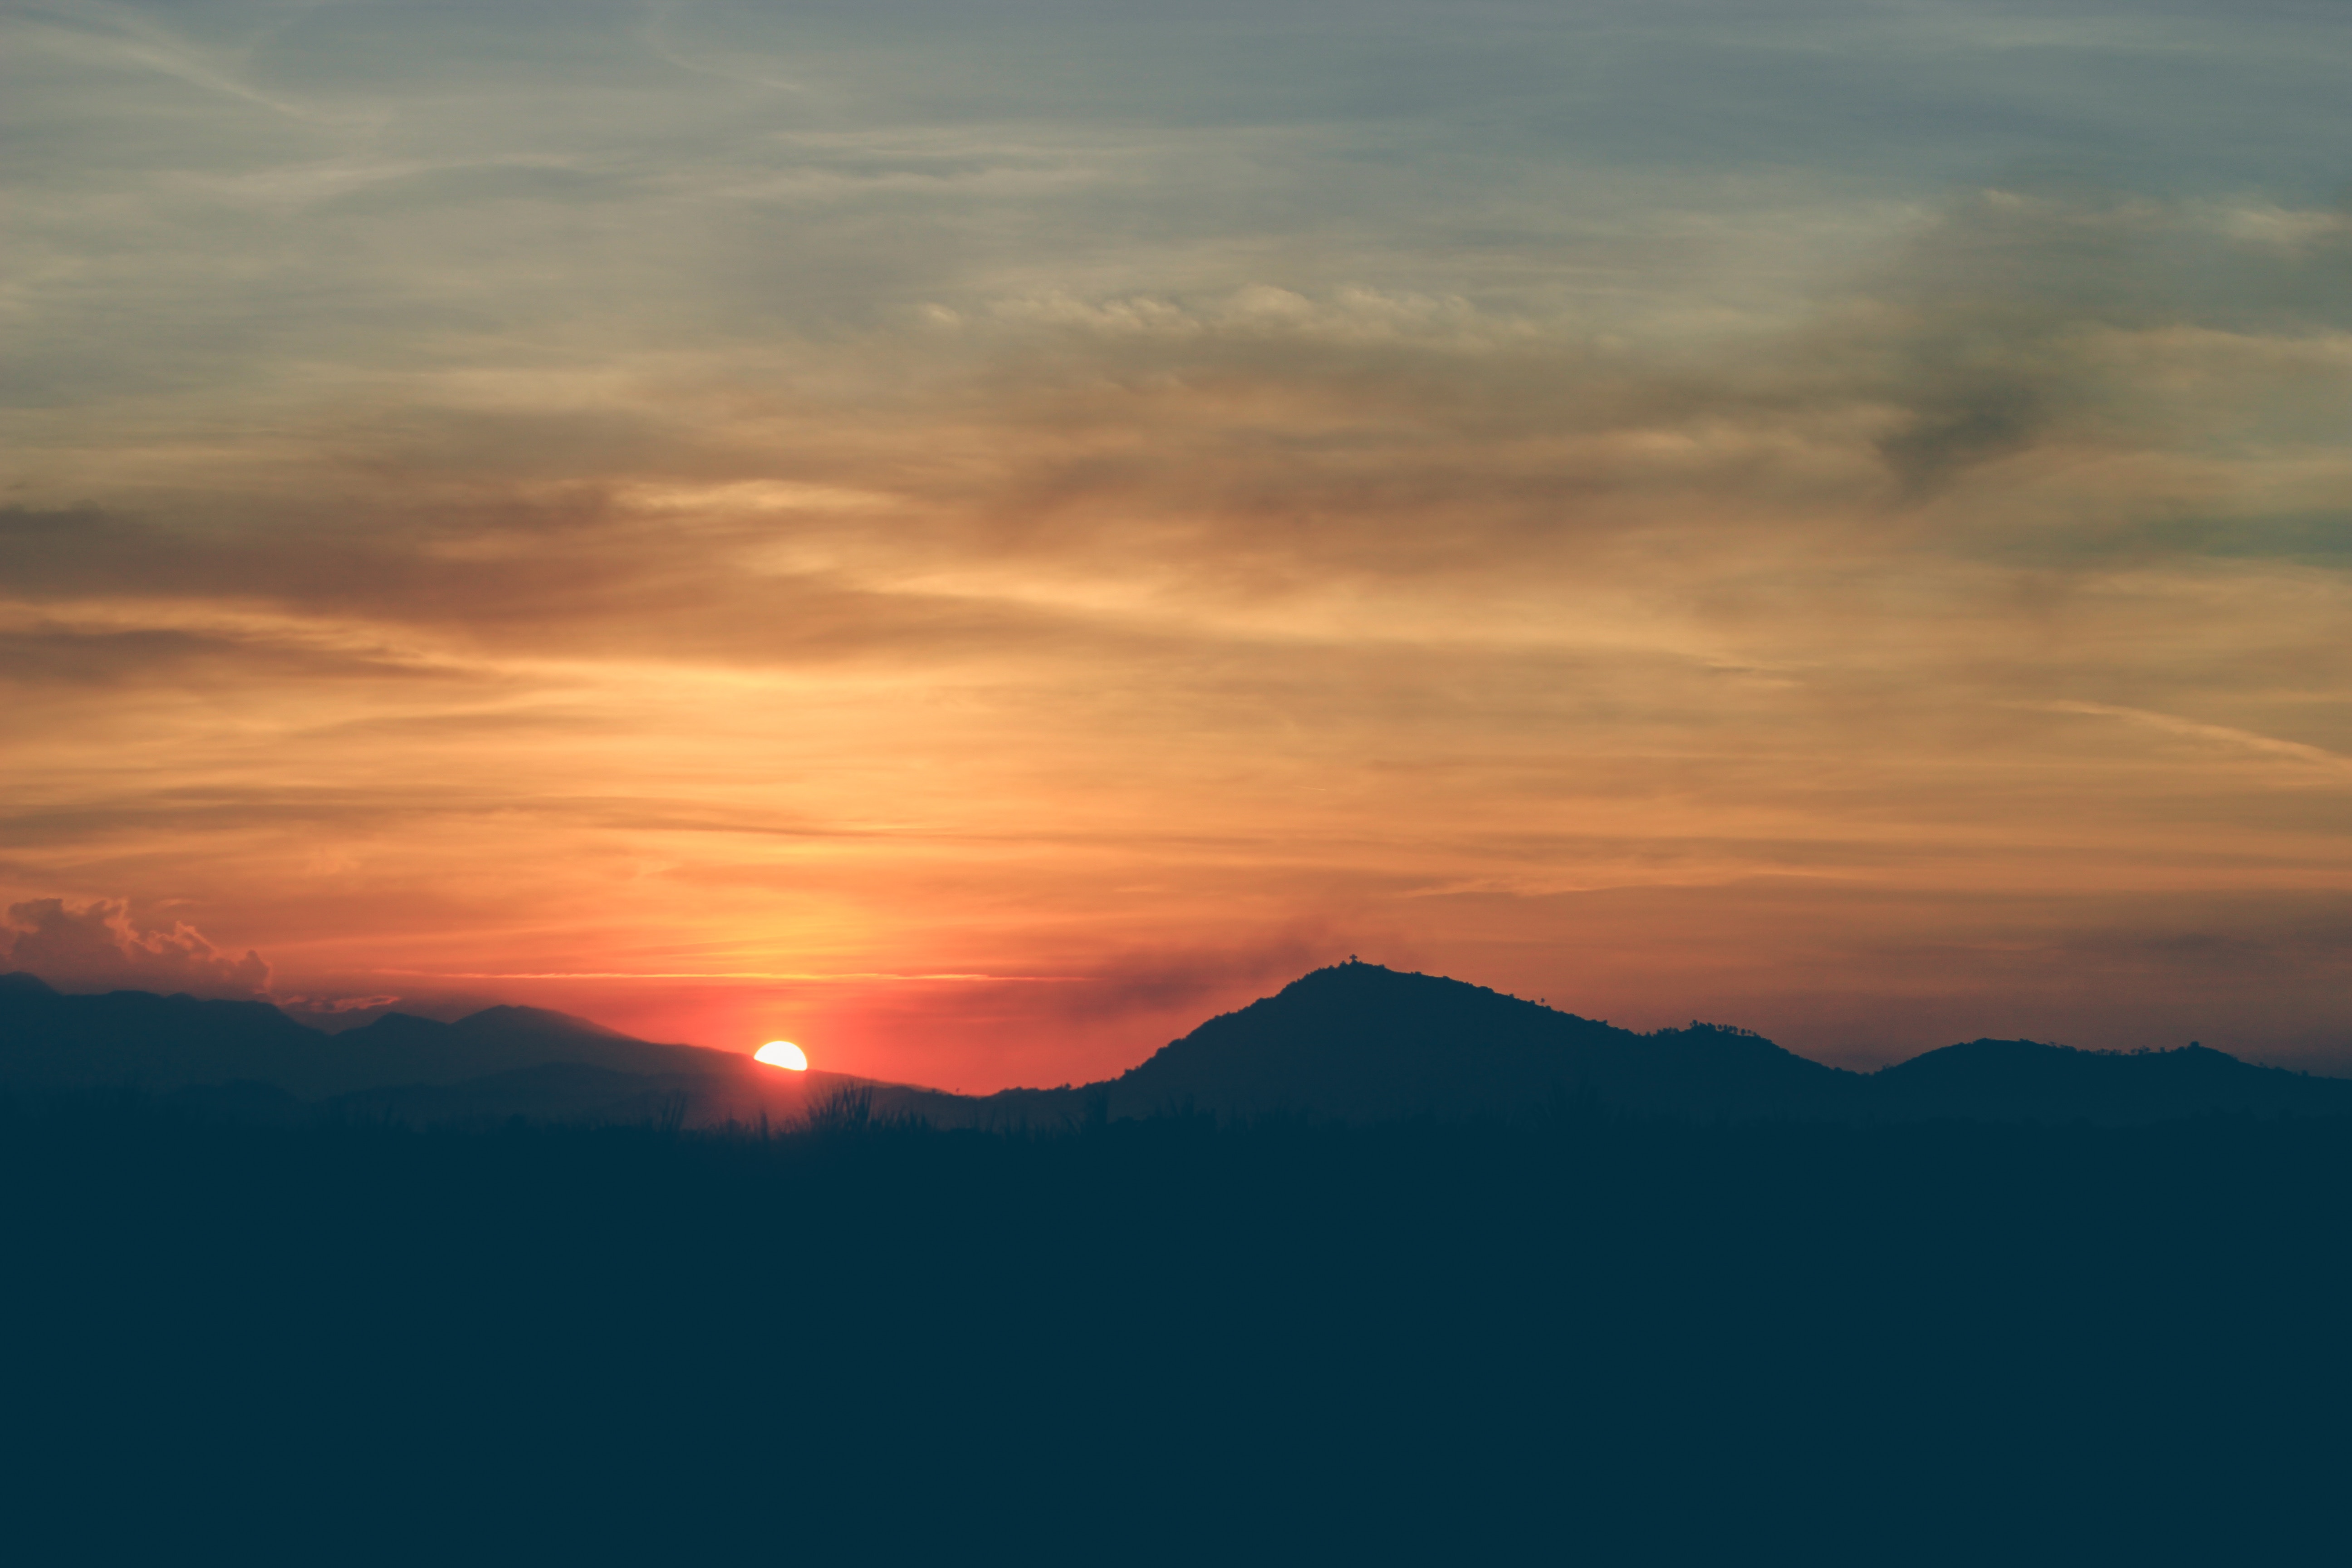
landscape, horizon, mountain, cloud, sky, sun, sunrise, sunset, sunlight, morning, hill, dawn, atmosphere, dusk, daytime, evening, calm, afterglow, meteorological phenomenon, atmosphere of earth, computer wallpaper, red sky at morning, ecoregion